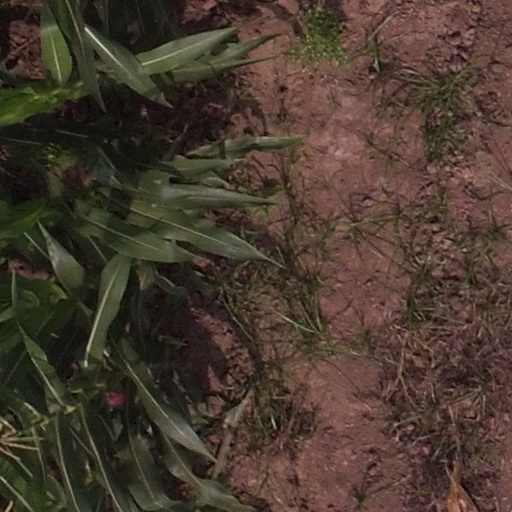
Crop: maize; corn